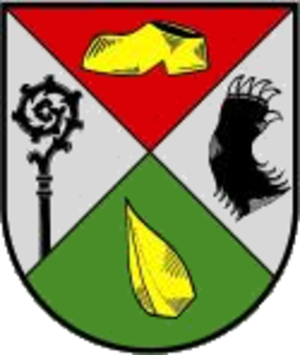
Landkern est une municipalité allemande située dans le land de Rhénanie-Palatinat et l'arrondissement de Cochem-Zell.